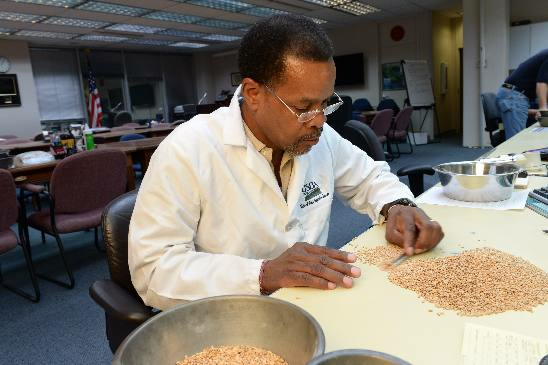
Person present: Yes